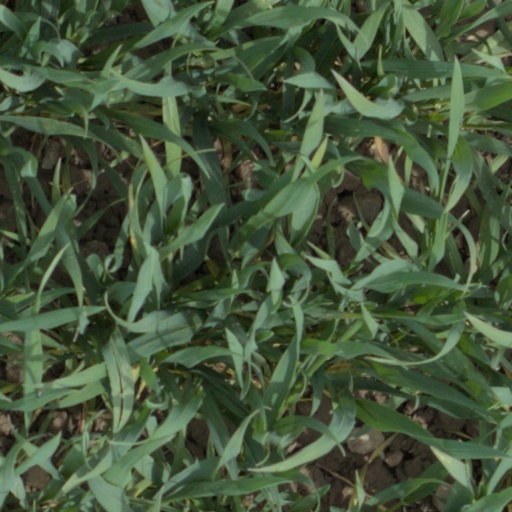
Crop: wheat